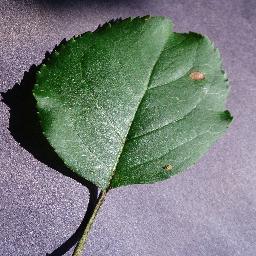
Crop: apple
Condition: black_rot